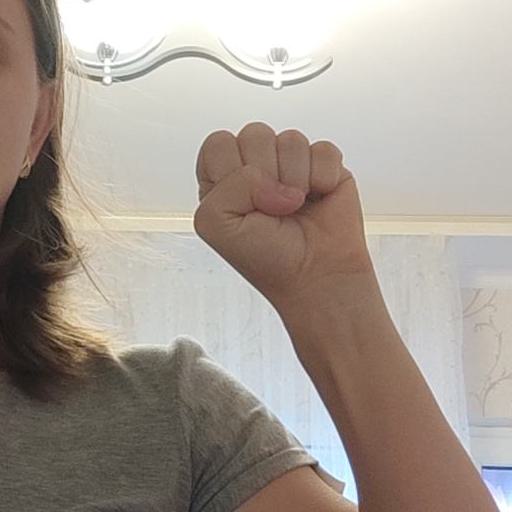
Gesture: fist